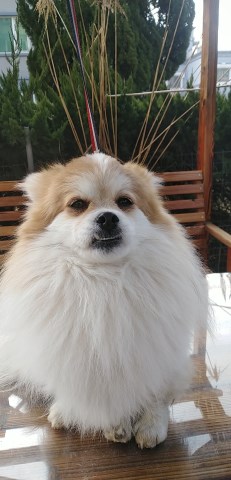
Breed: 1936-n000005-Pomeranian